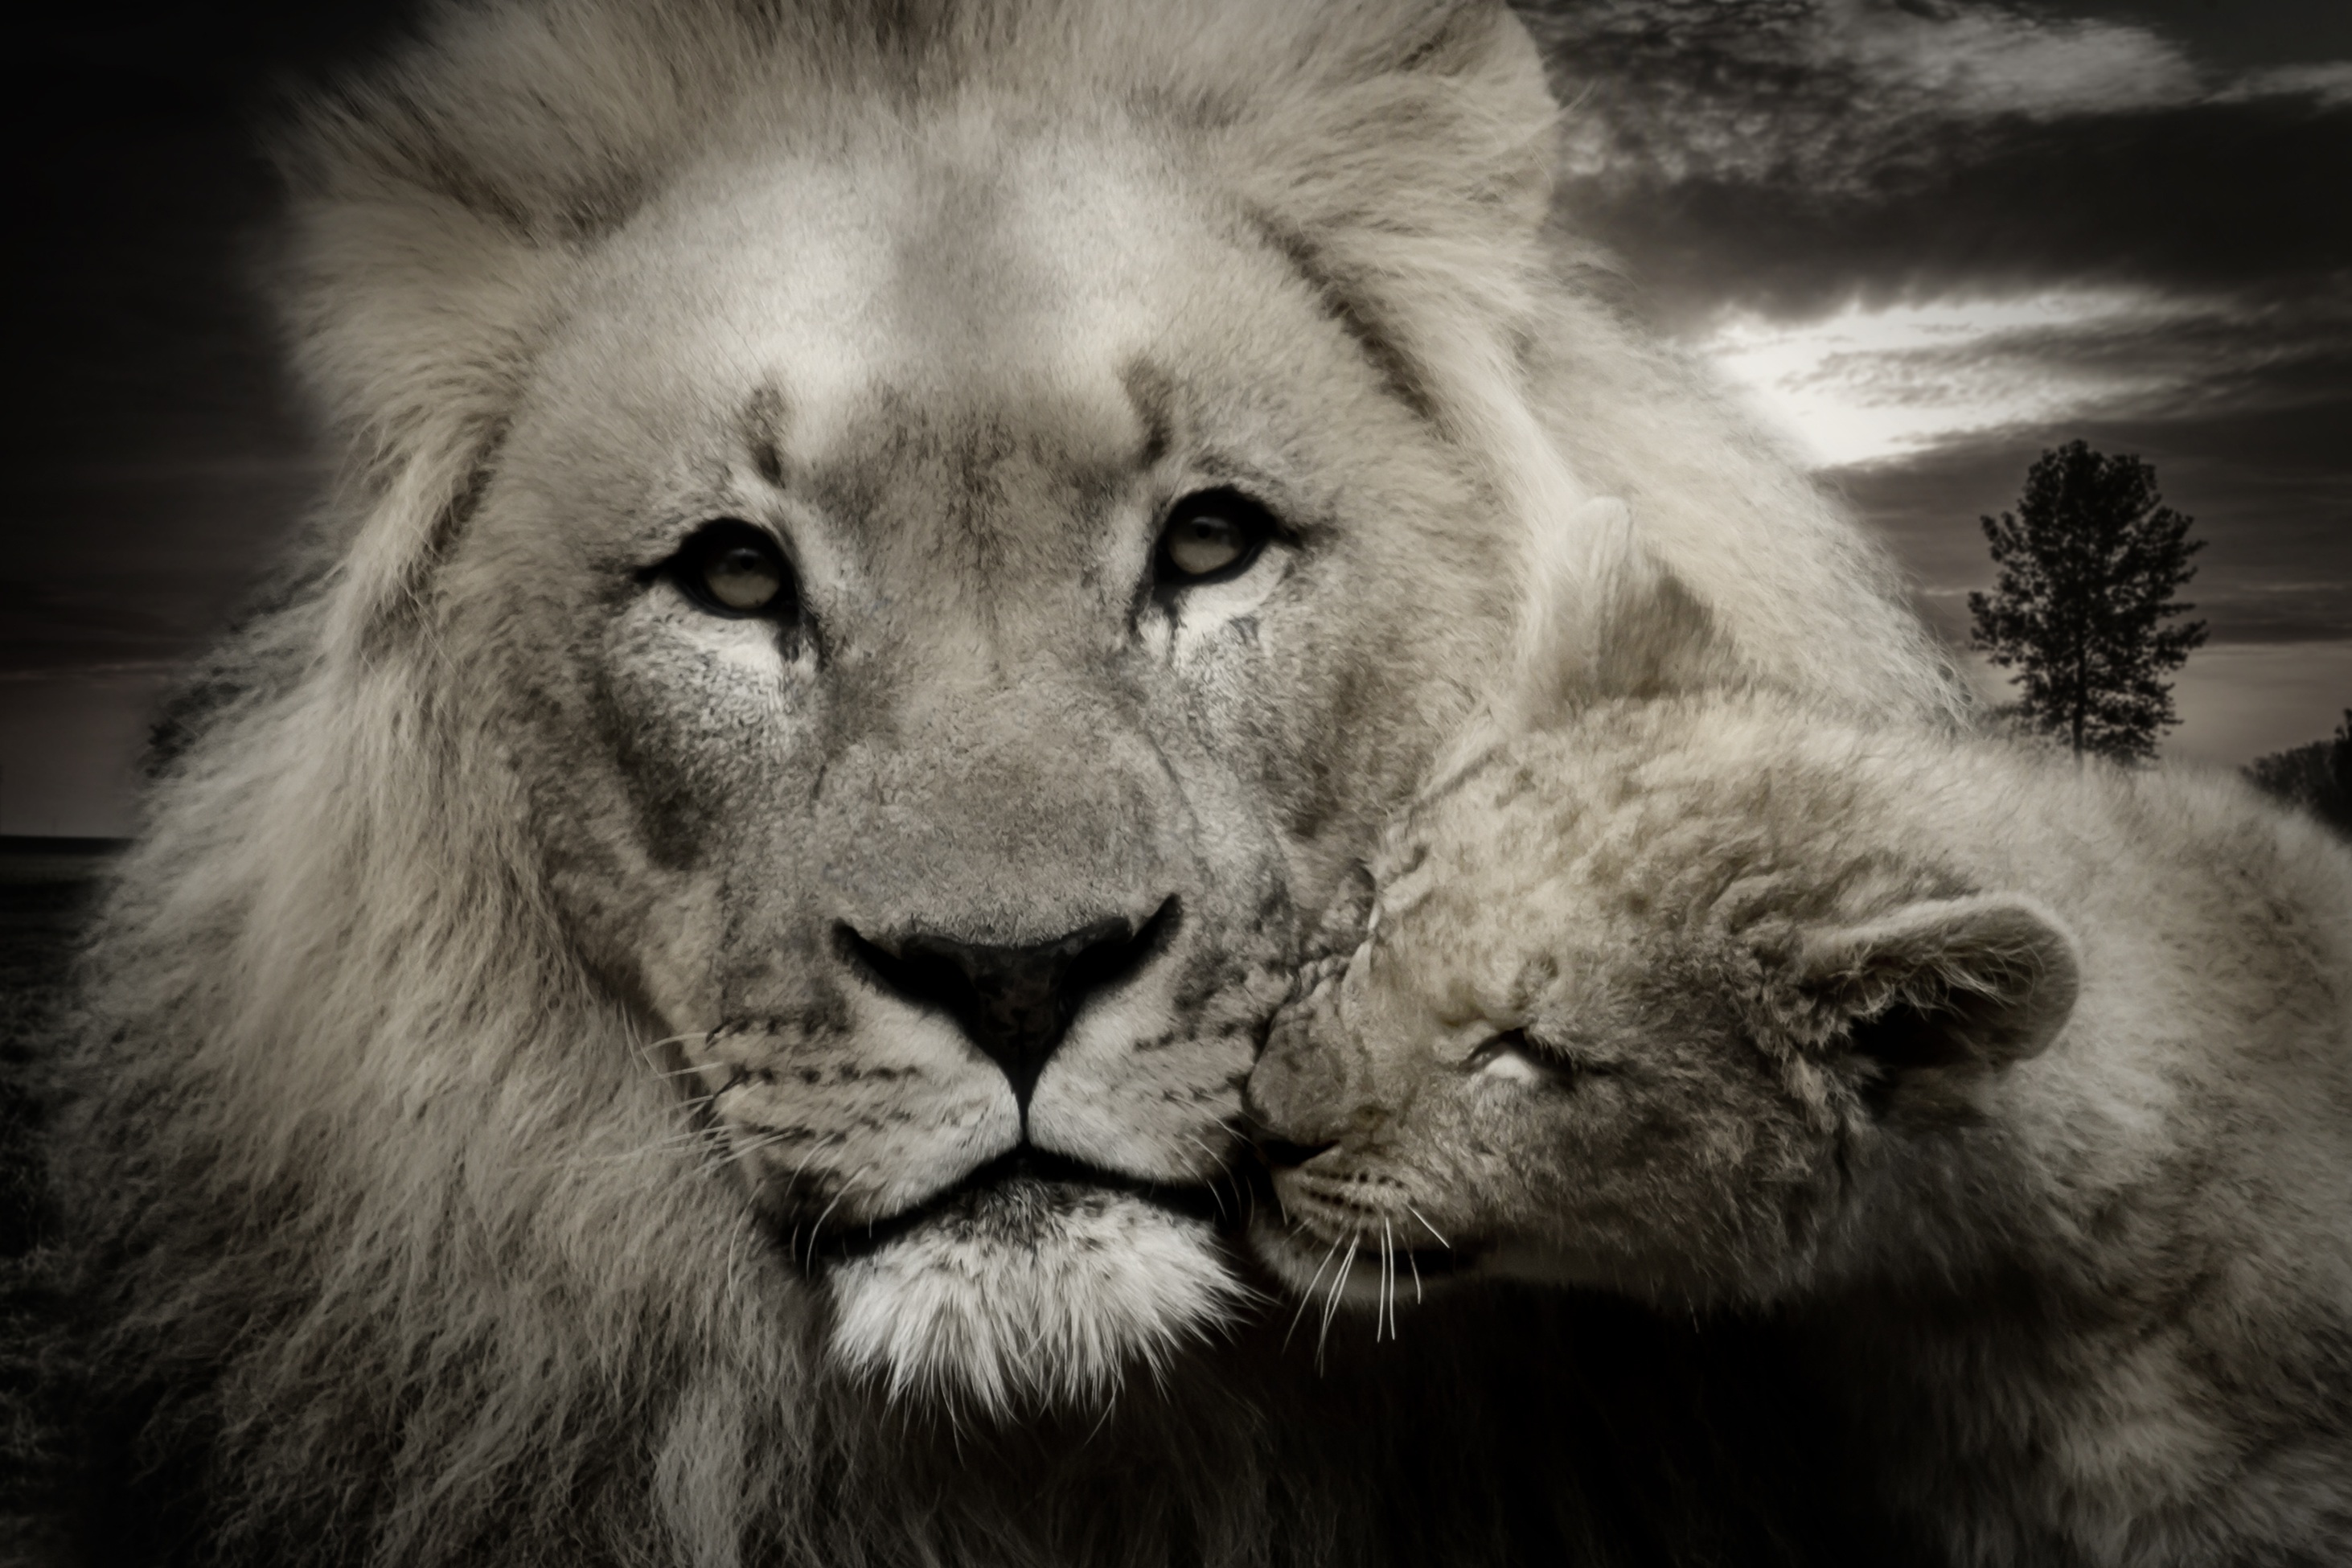
nature, wilderness, black and white, animal, wildlife, wild, love, portrait, young, youth, cat, africa, mammal, mane, care, predator, monochrome, national park, fauna, lion, big cat, close up, wild animal, nose, whiskers, free, roar, snout, vertebrate, creature, tanzania, wildcat, animal world, safari, leo, animal portrait, young animal, carnivores, king of the beasts, lion cub, lion portrait, big cats, monochrome photography, cat like mammal, dog breed group